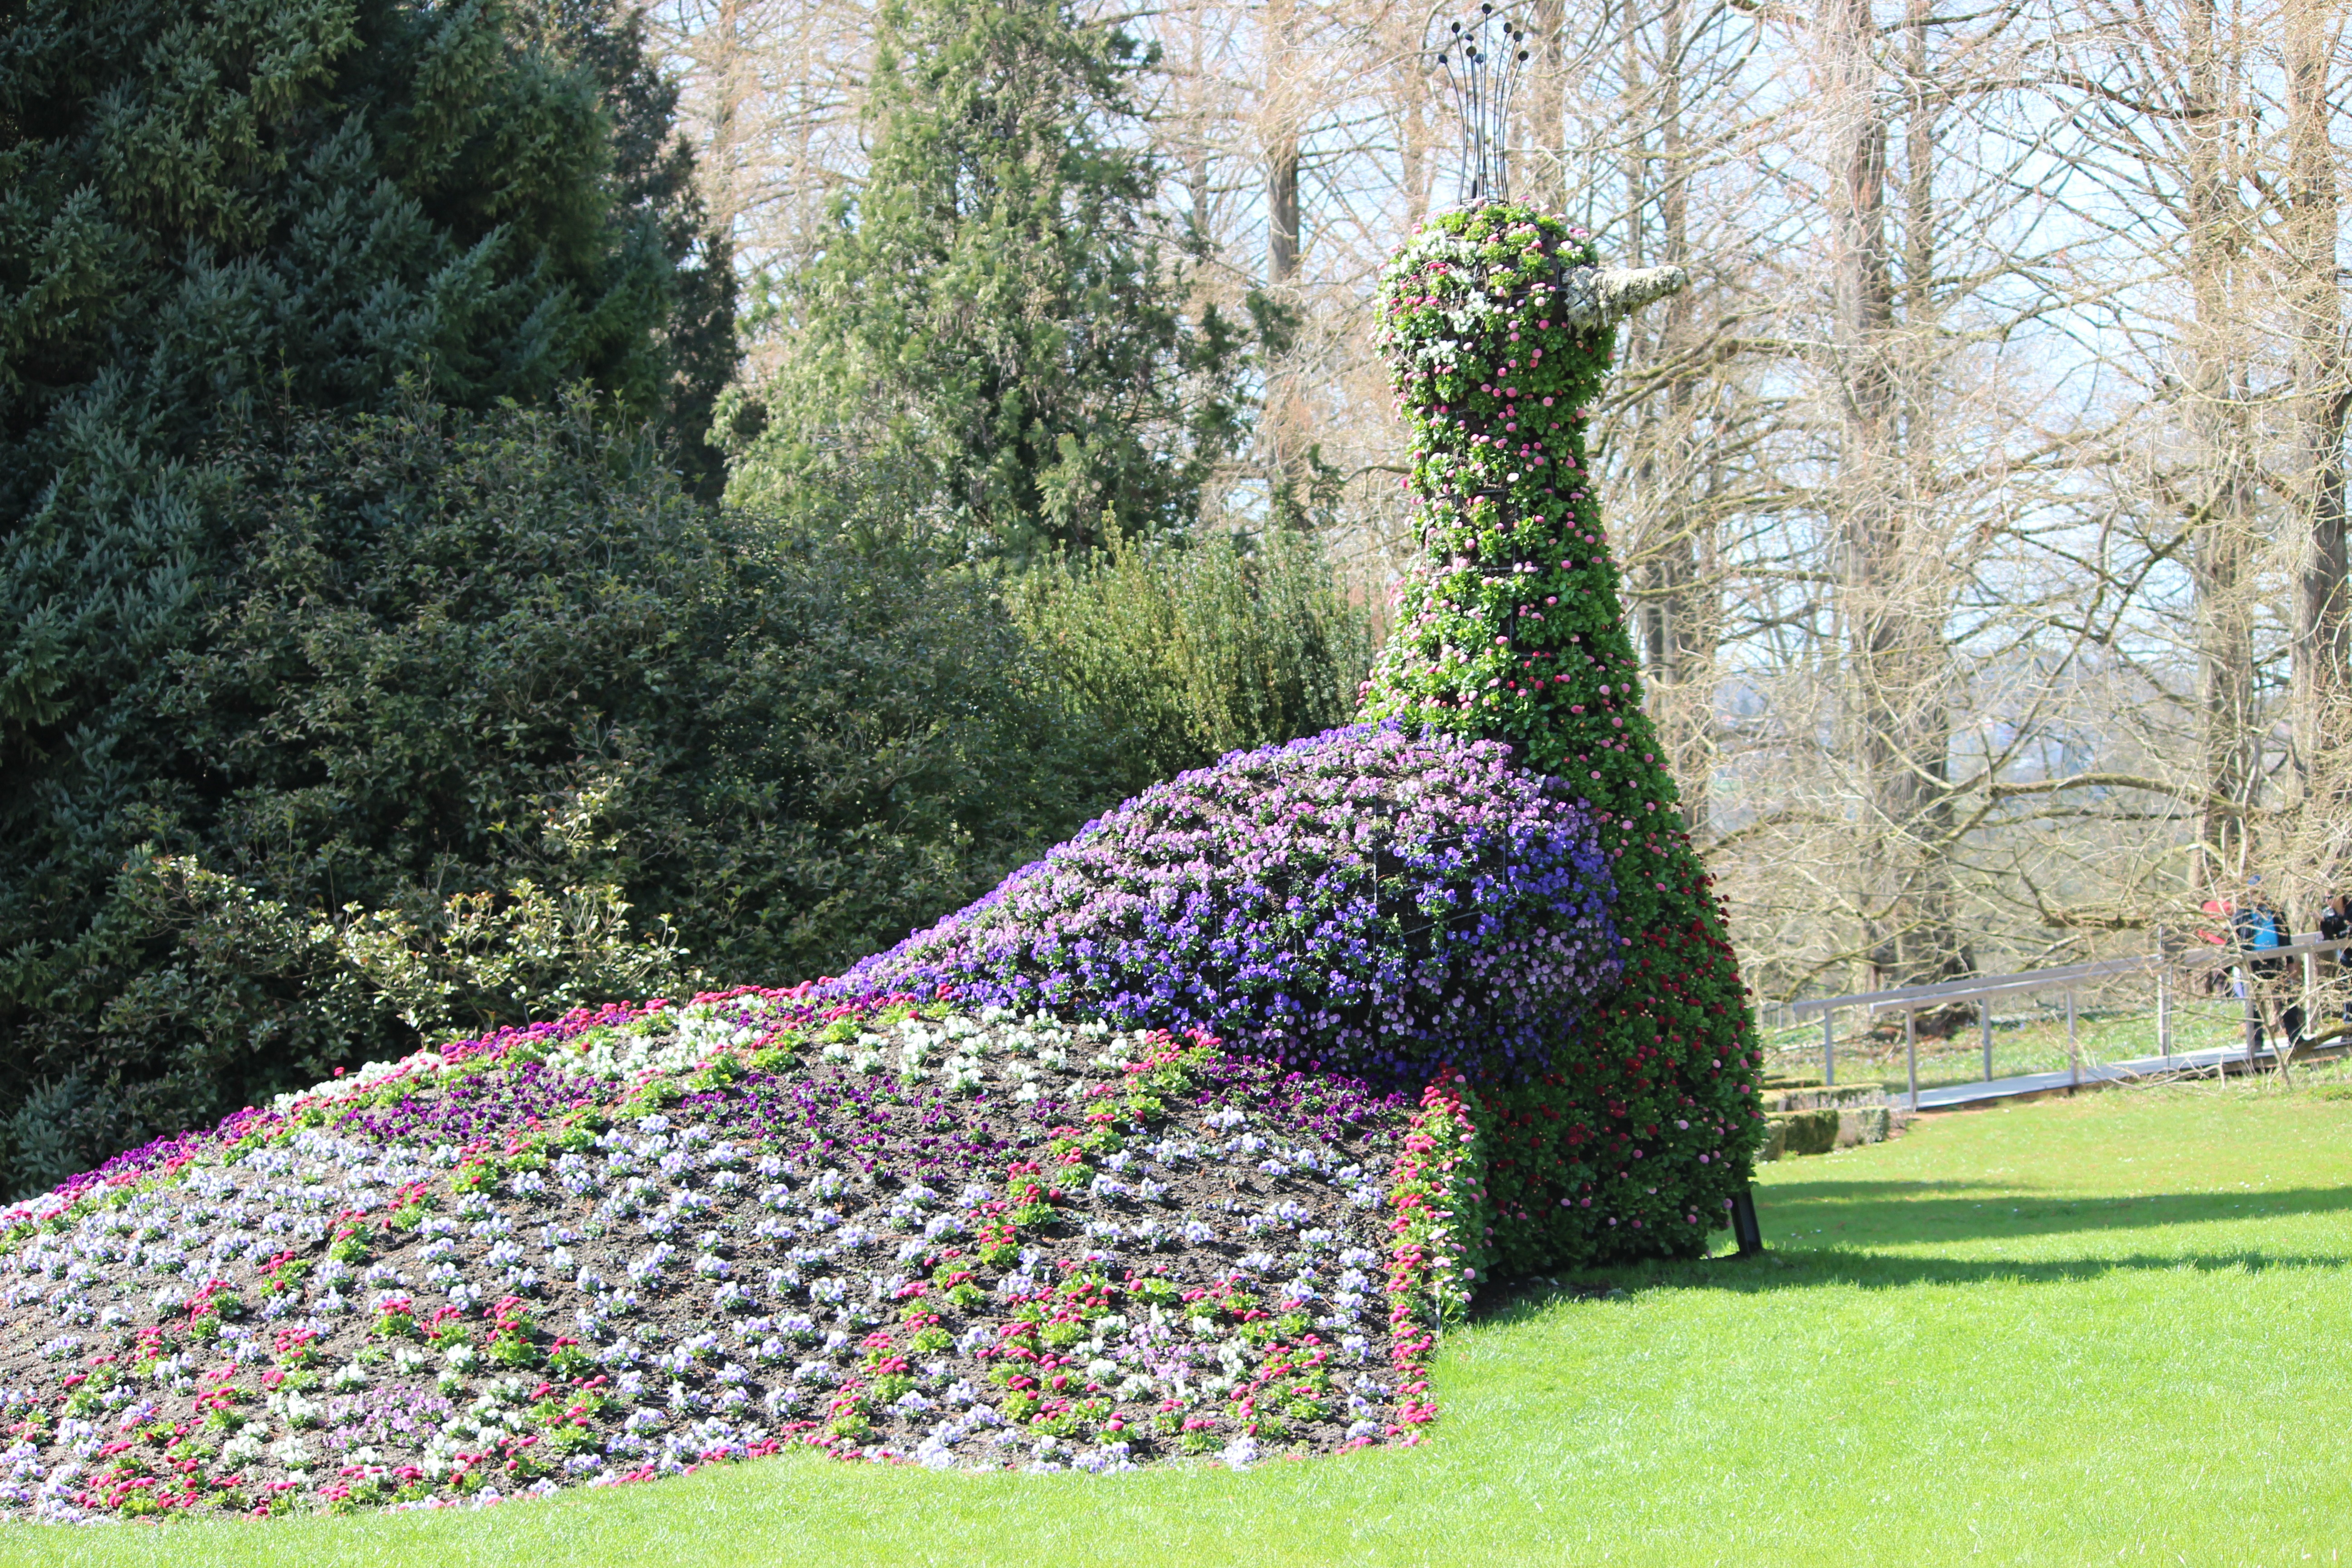
tree, grass, lawn, flower, purple, spring, park, backyard, botany, blue, garden, peacock, trees, art, shrub, woodland, yard, mainau, form, lake constance, mainau island